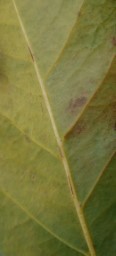
Label: Cerscospora